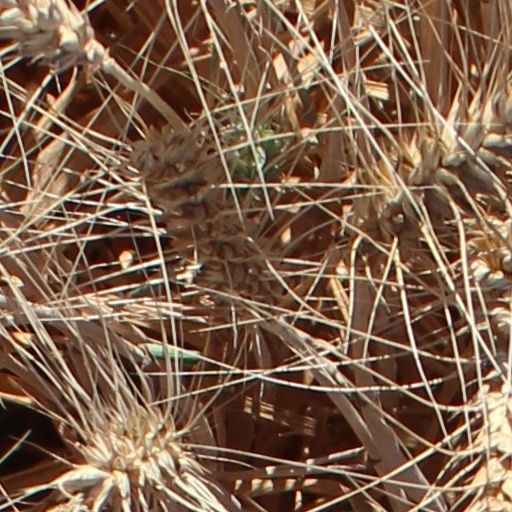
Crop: wheat